Answer in natural language. Is abstract rectangle frame on wall further away or in front of Doorway? Choose between the following options: in front or further away
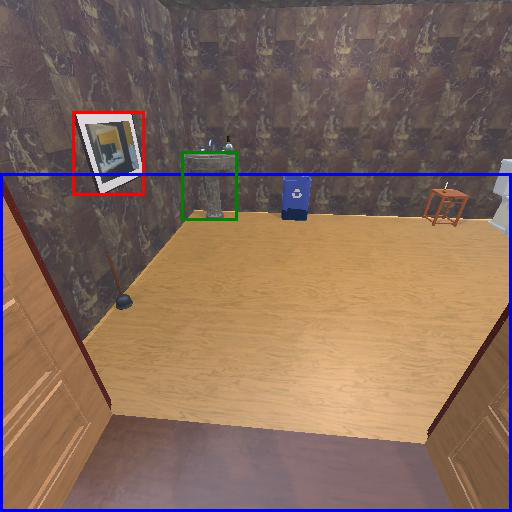
<answer>further away</answer>